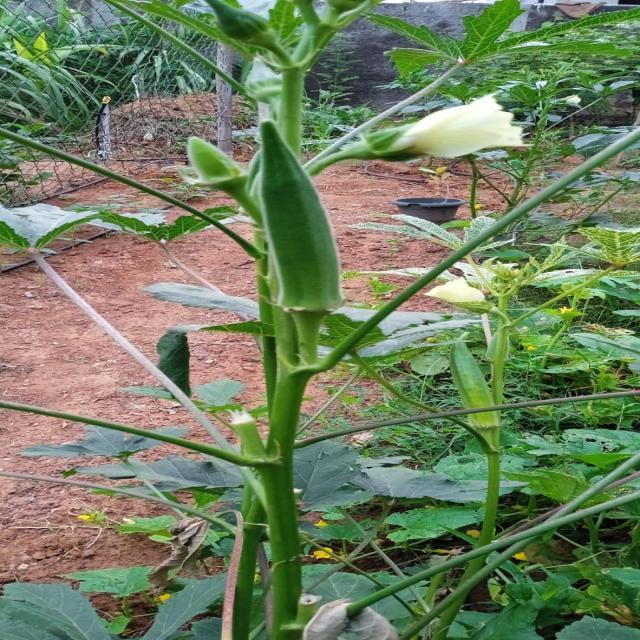
Label: Mature